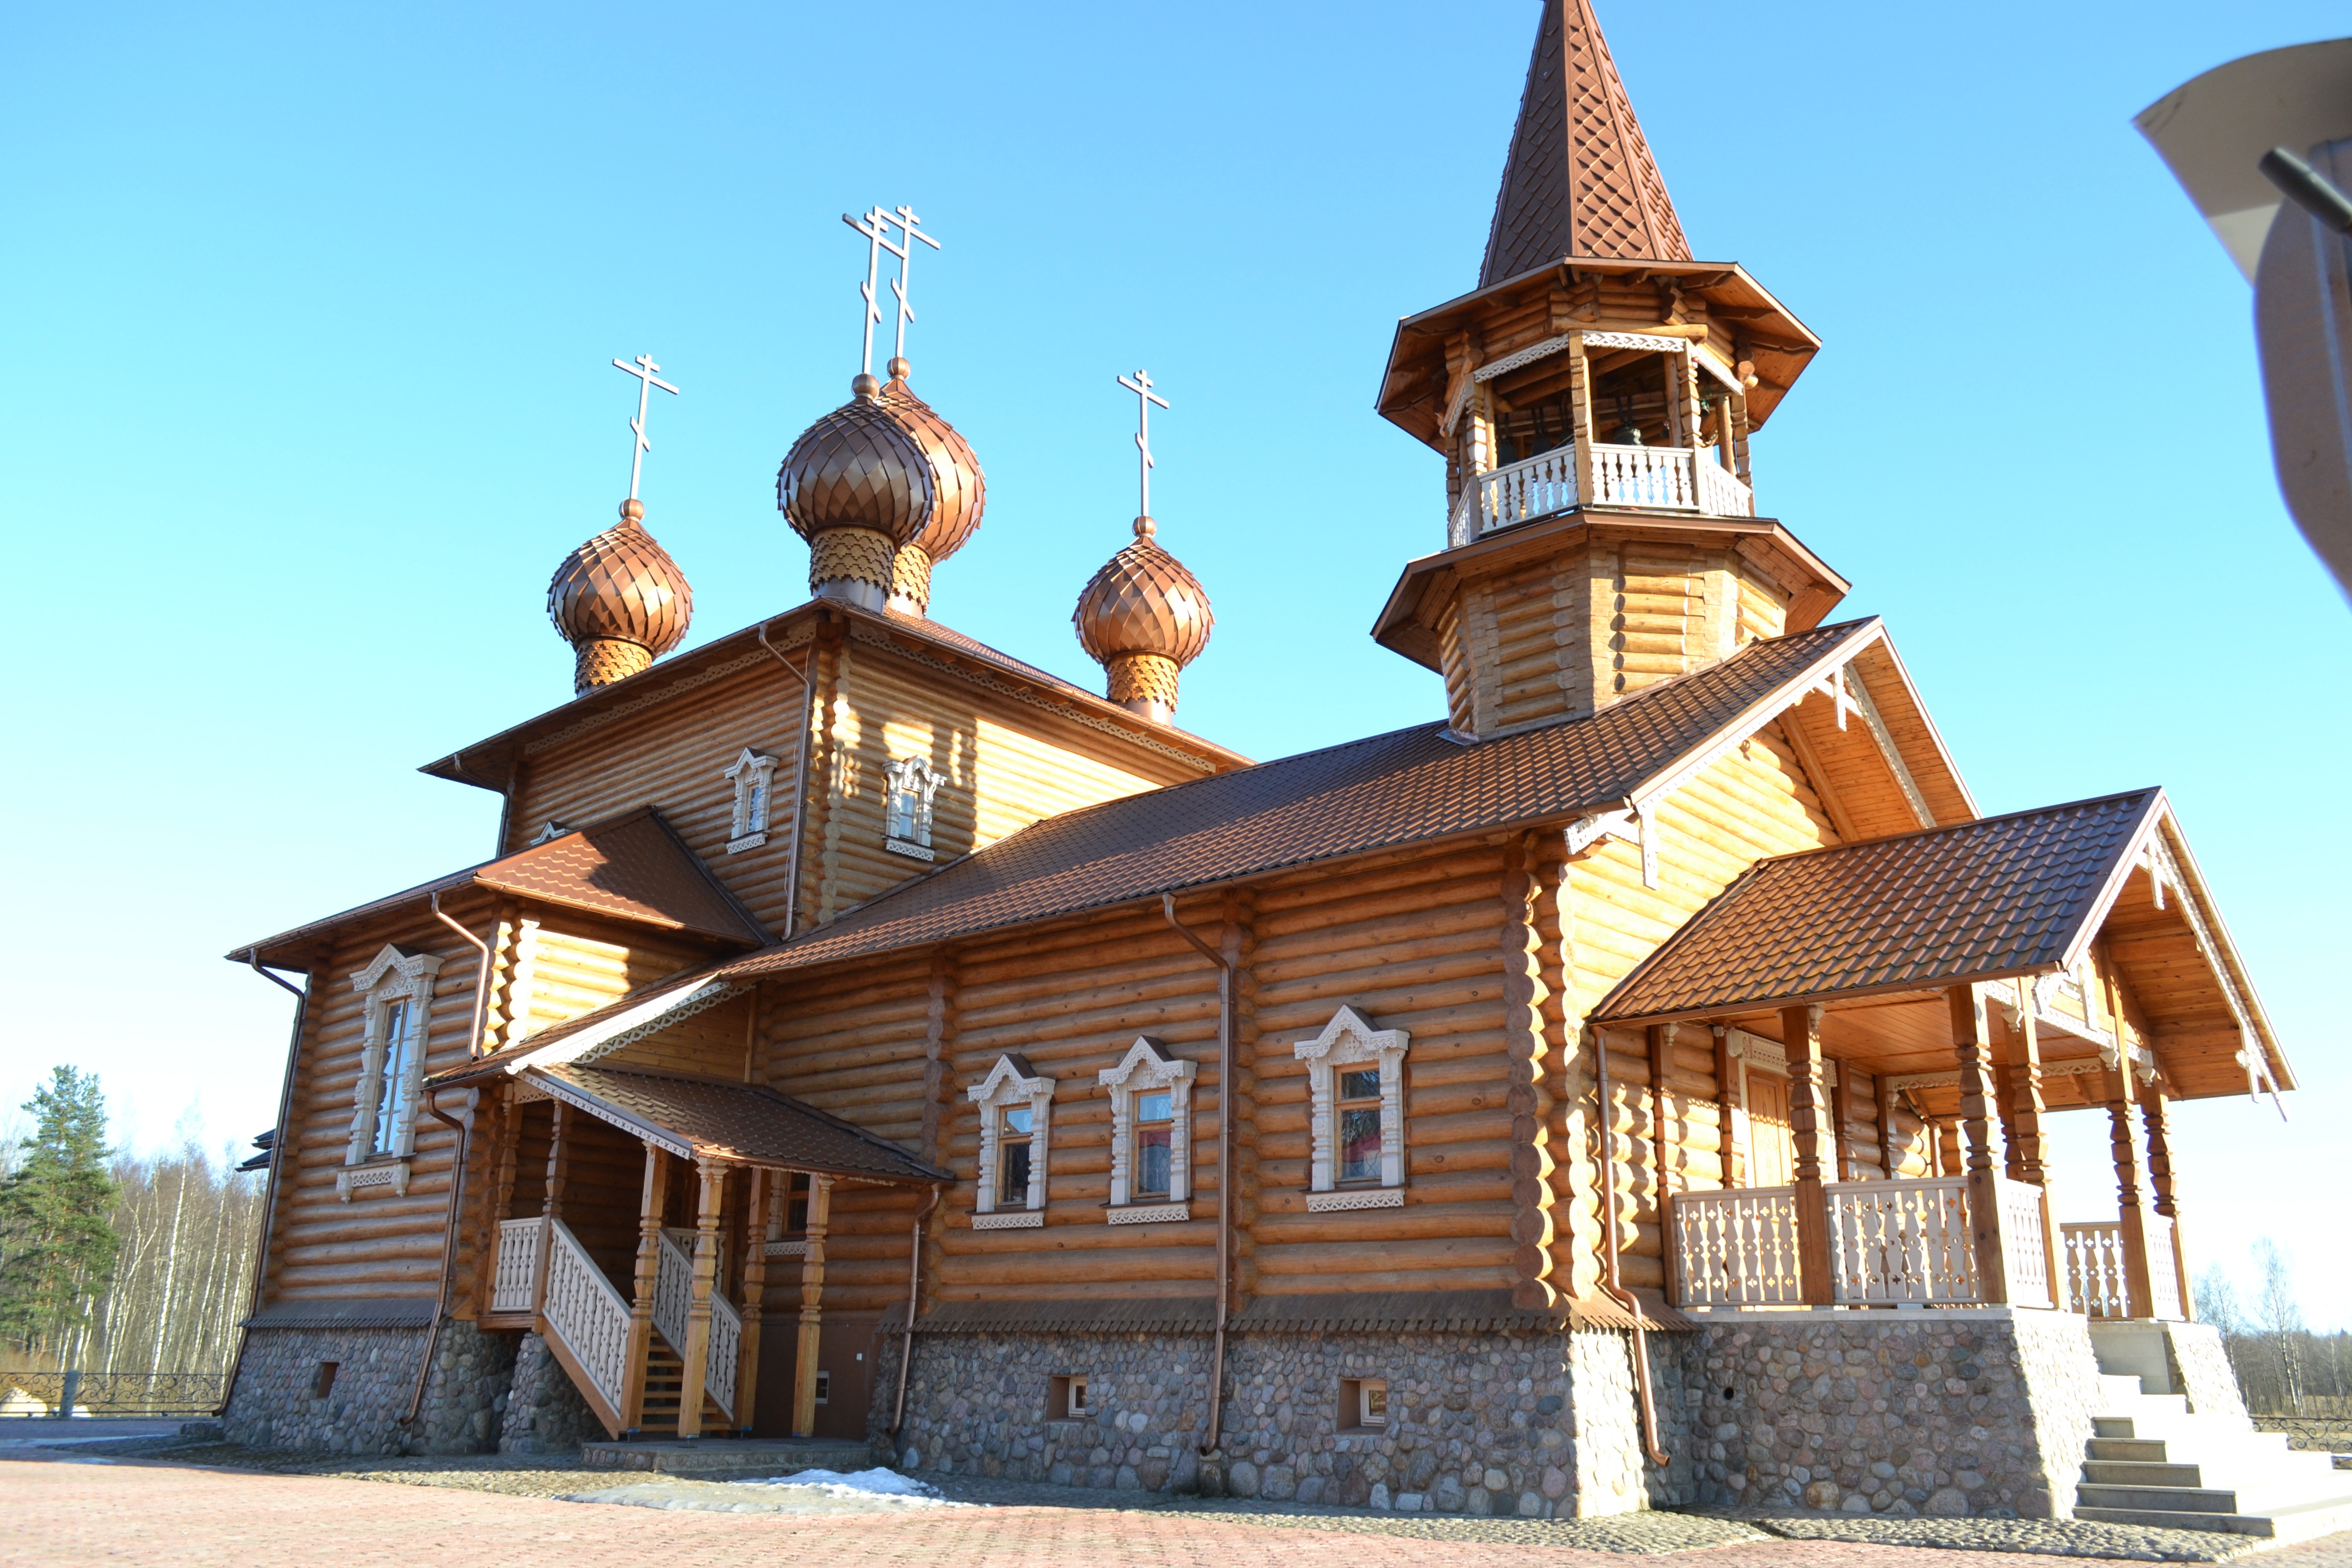
house, building, home, tower, church, cathedral, chapel, place of worship, temple, monastery, christianity, estate, orthodoxy